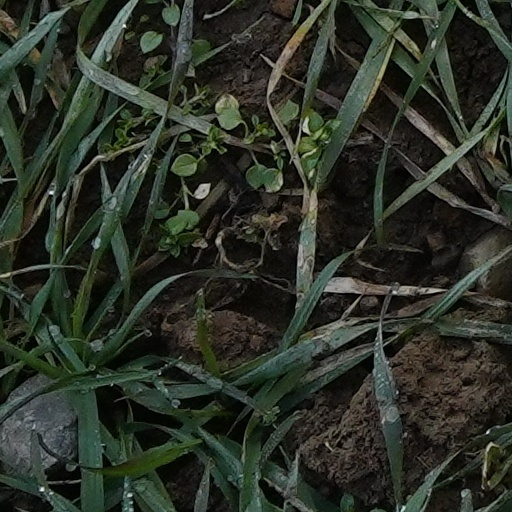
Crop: wheat